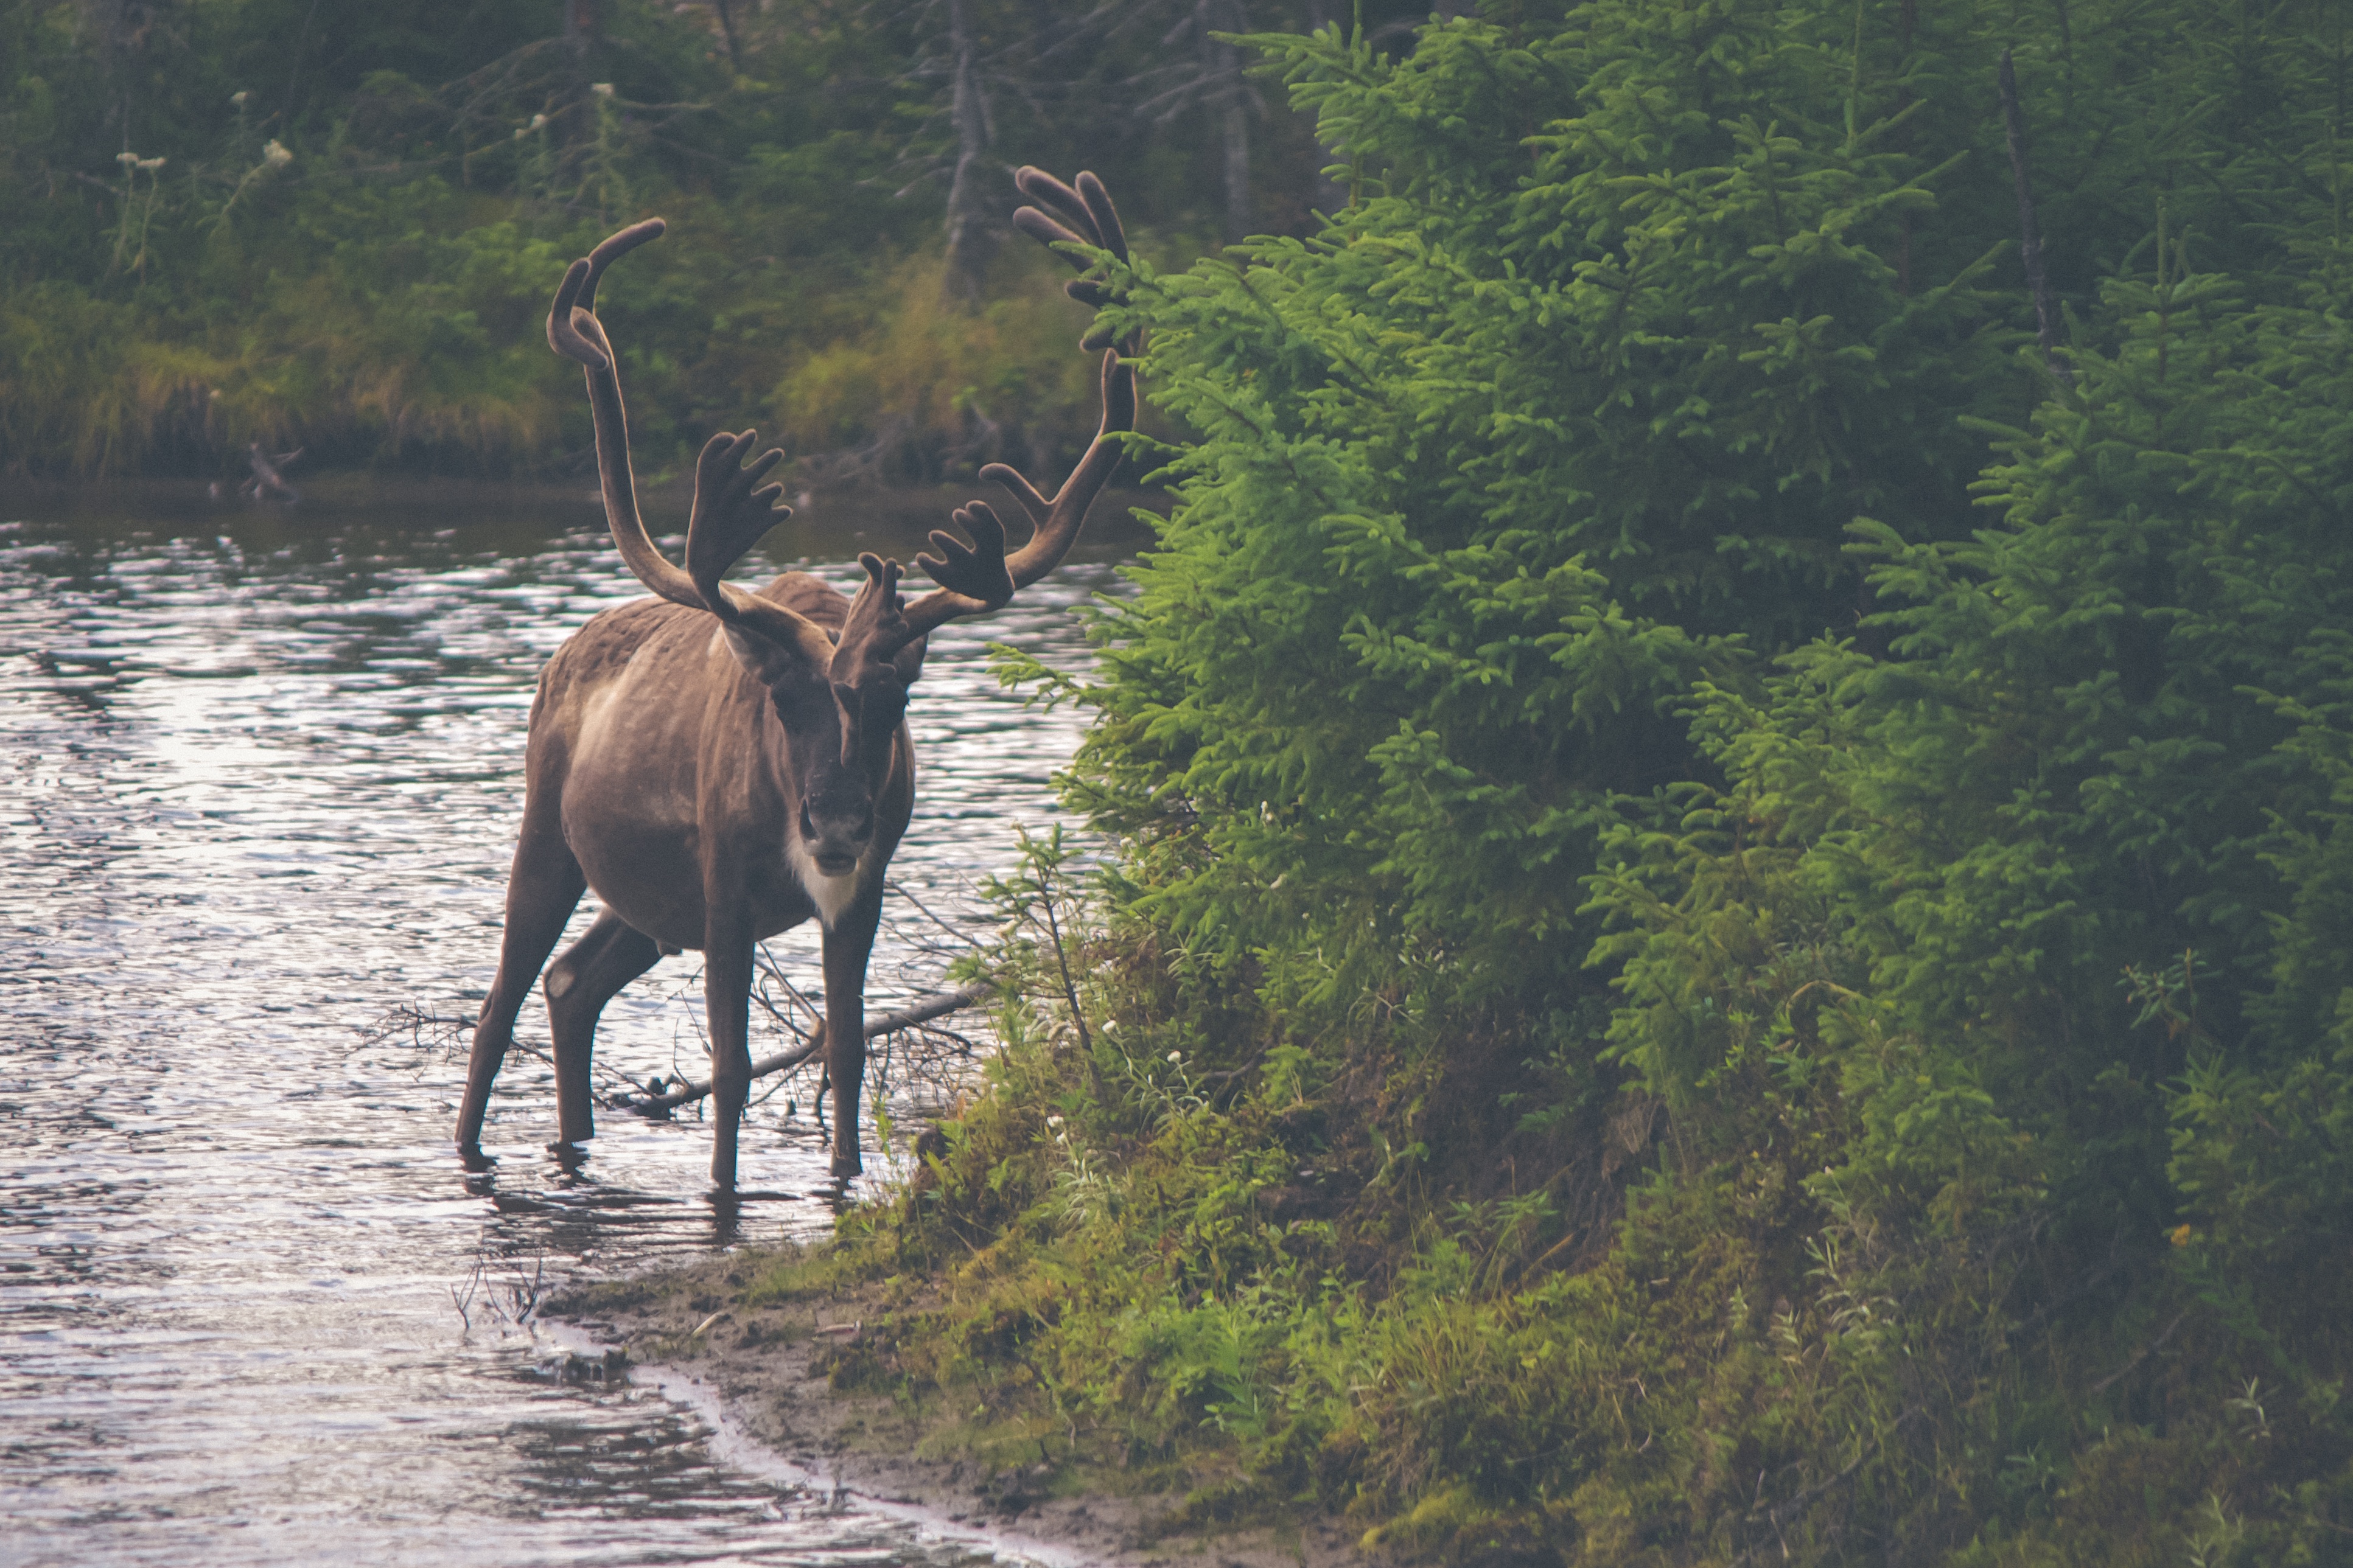
nature, forest, wilderness, animal, river, wildlife, deer, fauna, reindeer, elk, cattle like mammal